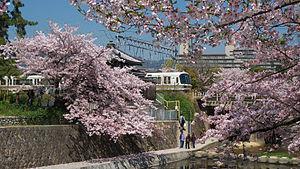
Nishinomiya est une ville de la préfecture de Hyōgo au Japon.